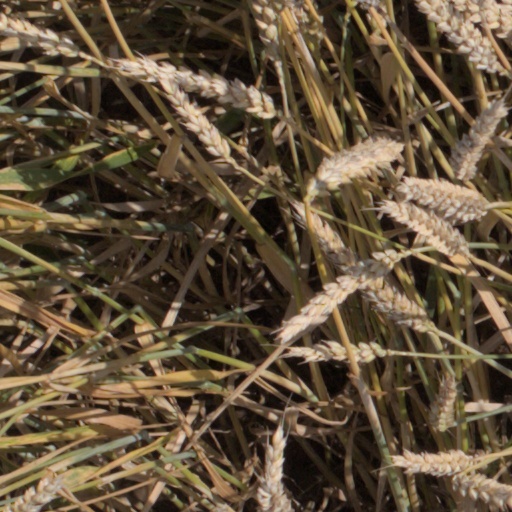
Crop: wheat